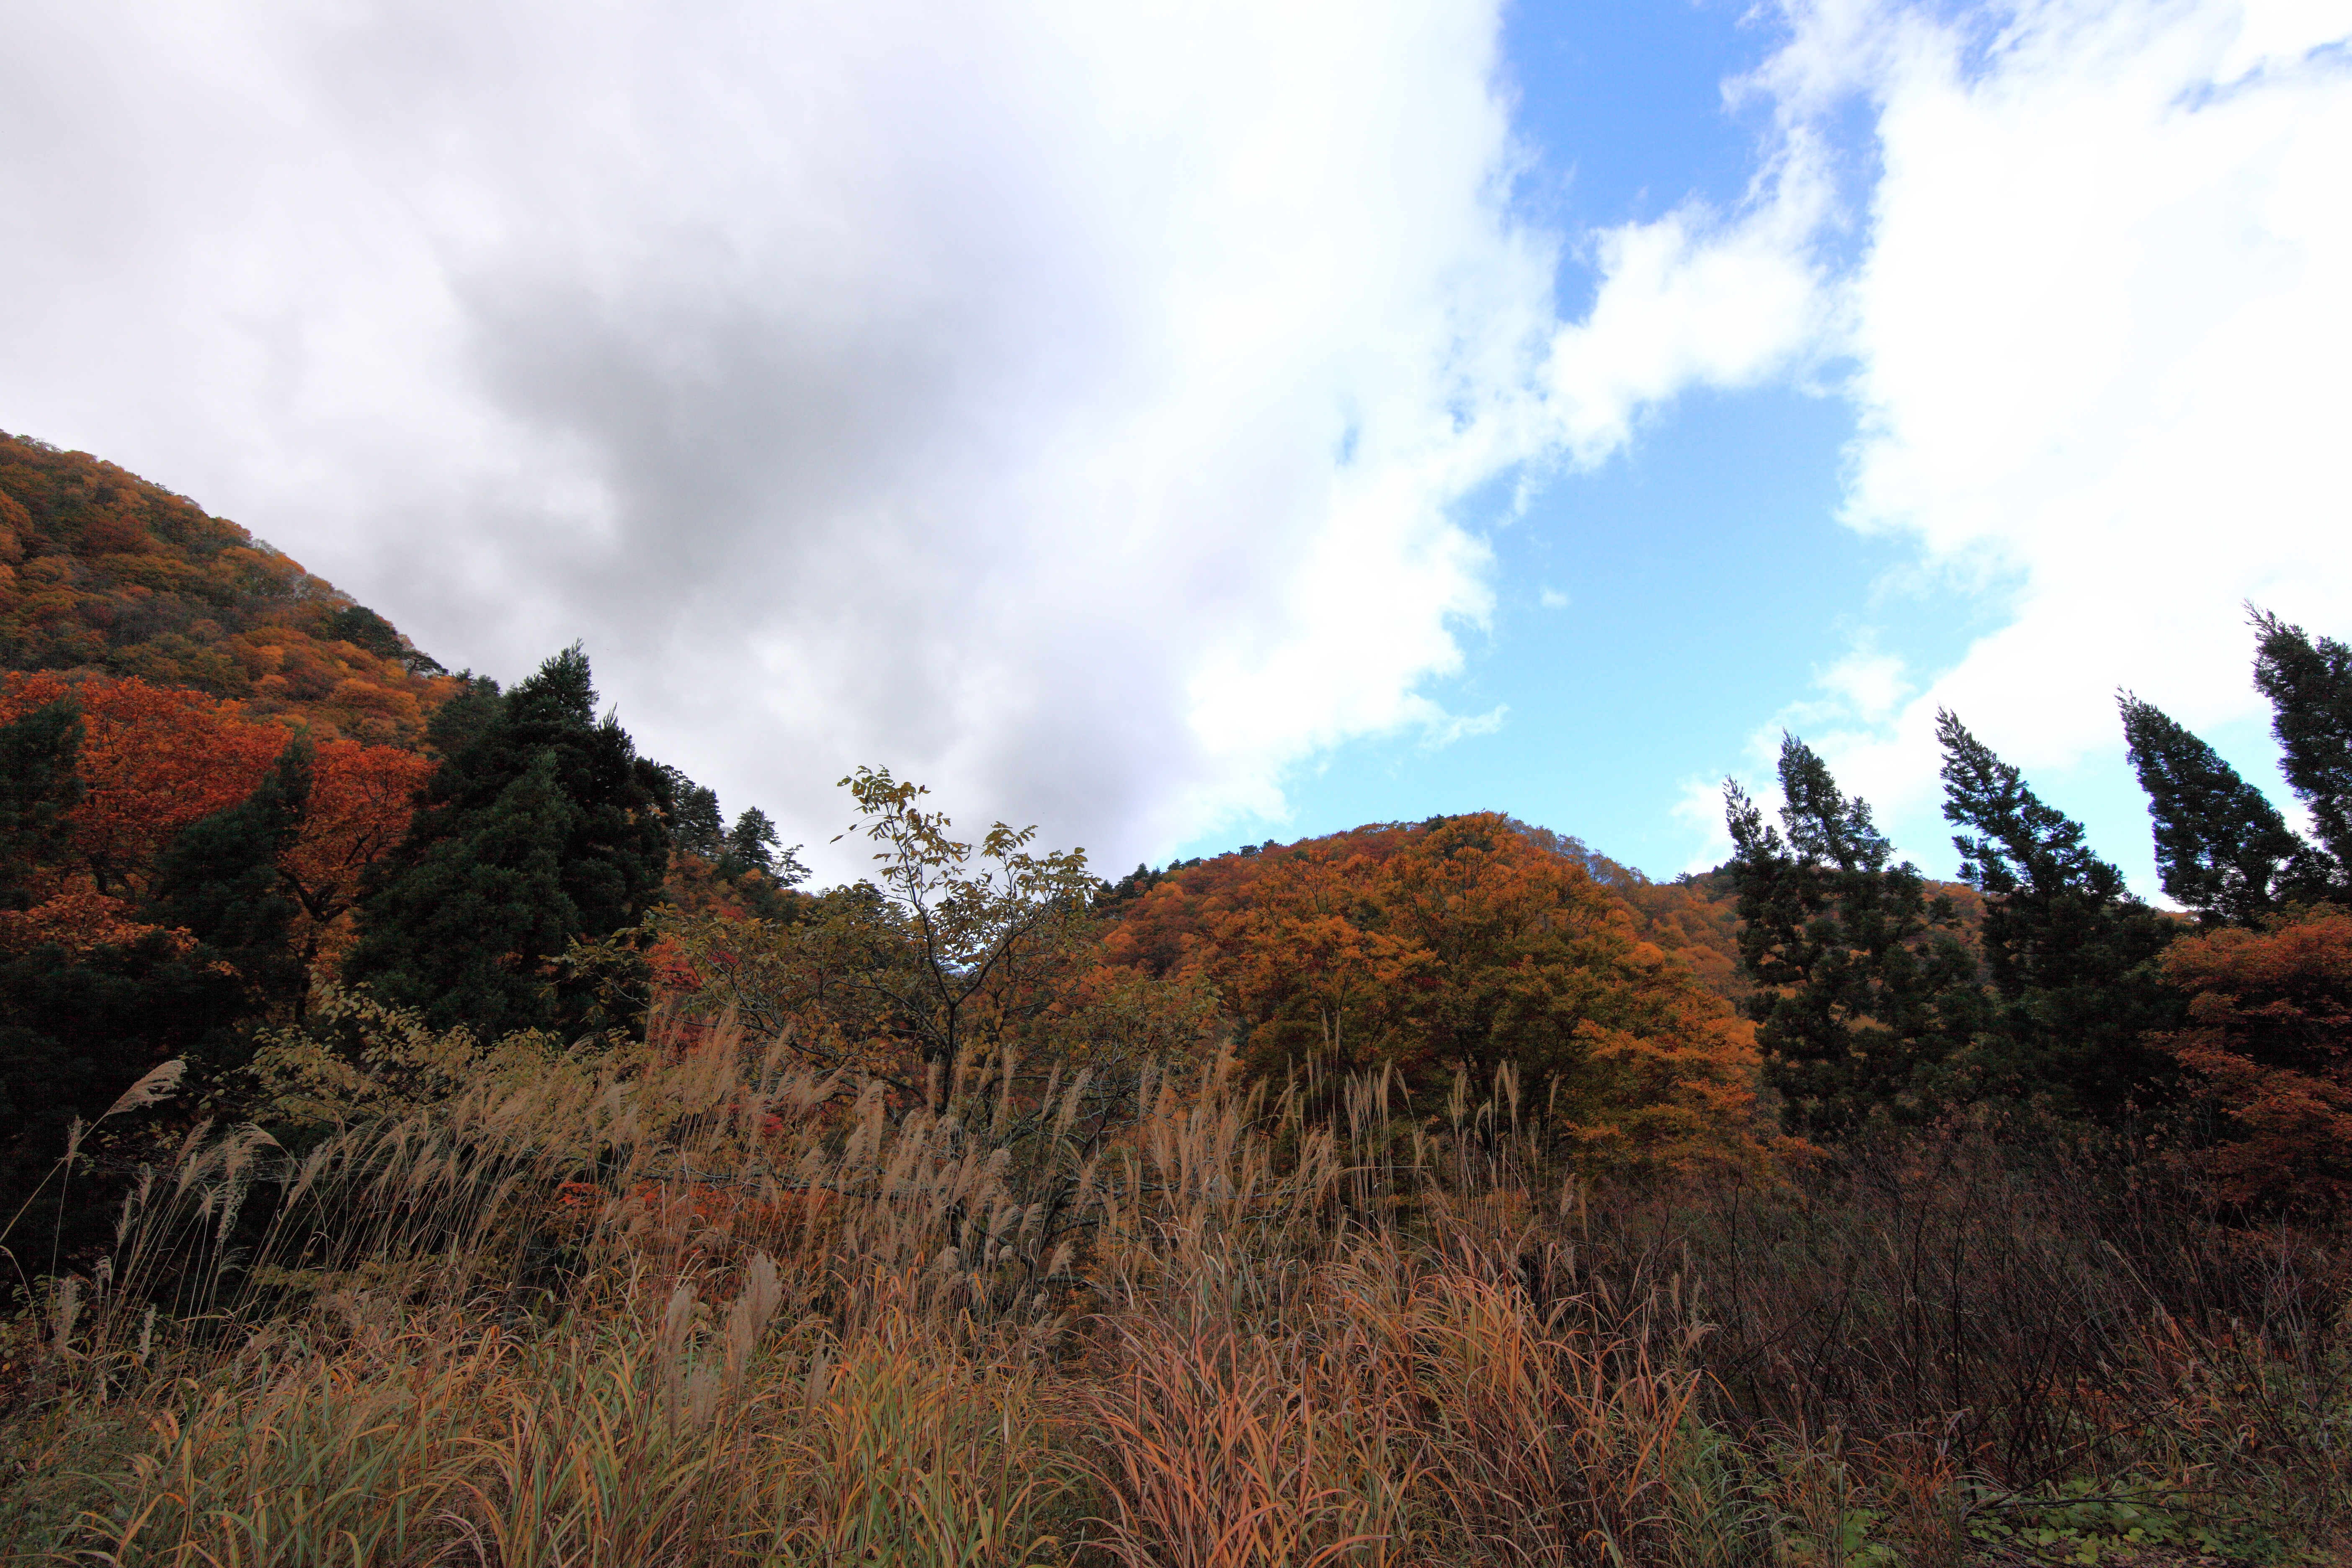
landscape, tree, nature, forest, rock, wilderness, mountain, cloud, trail, meadow, prairie, hill, valley, mountain range, high, autumn, ridge, summit, plateau, 5d, hires, habitat, markii, ecosystem, hi, res, resolution, natural environment, geographical feature, woody plant, mountainous landforms